1957 World Series

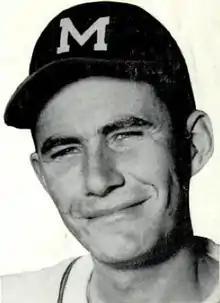
Joe Adcock

After a game with two homers and four RBIs, Tony Kubek led off the first inning for the Yankees, laying down a bunt which ultimately led to a run after Mickey Mantle reached on a fielder's choice, Yogi Berra walked, and Gil McDougald singled.